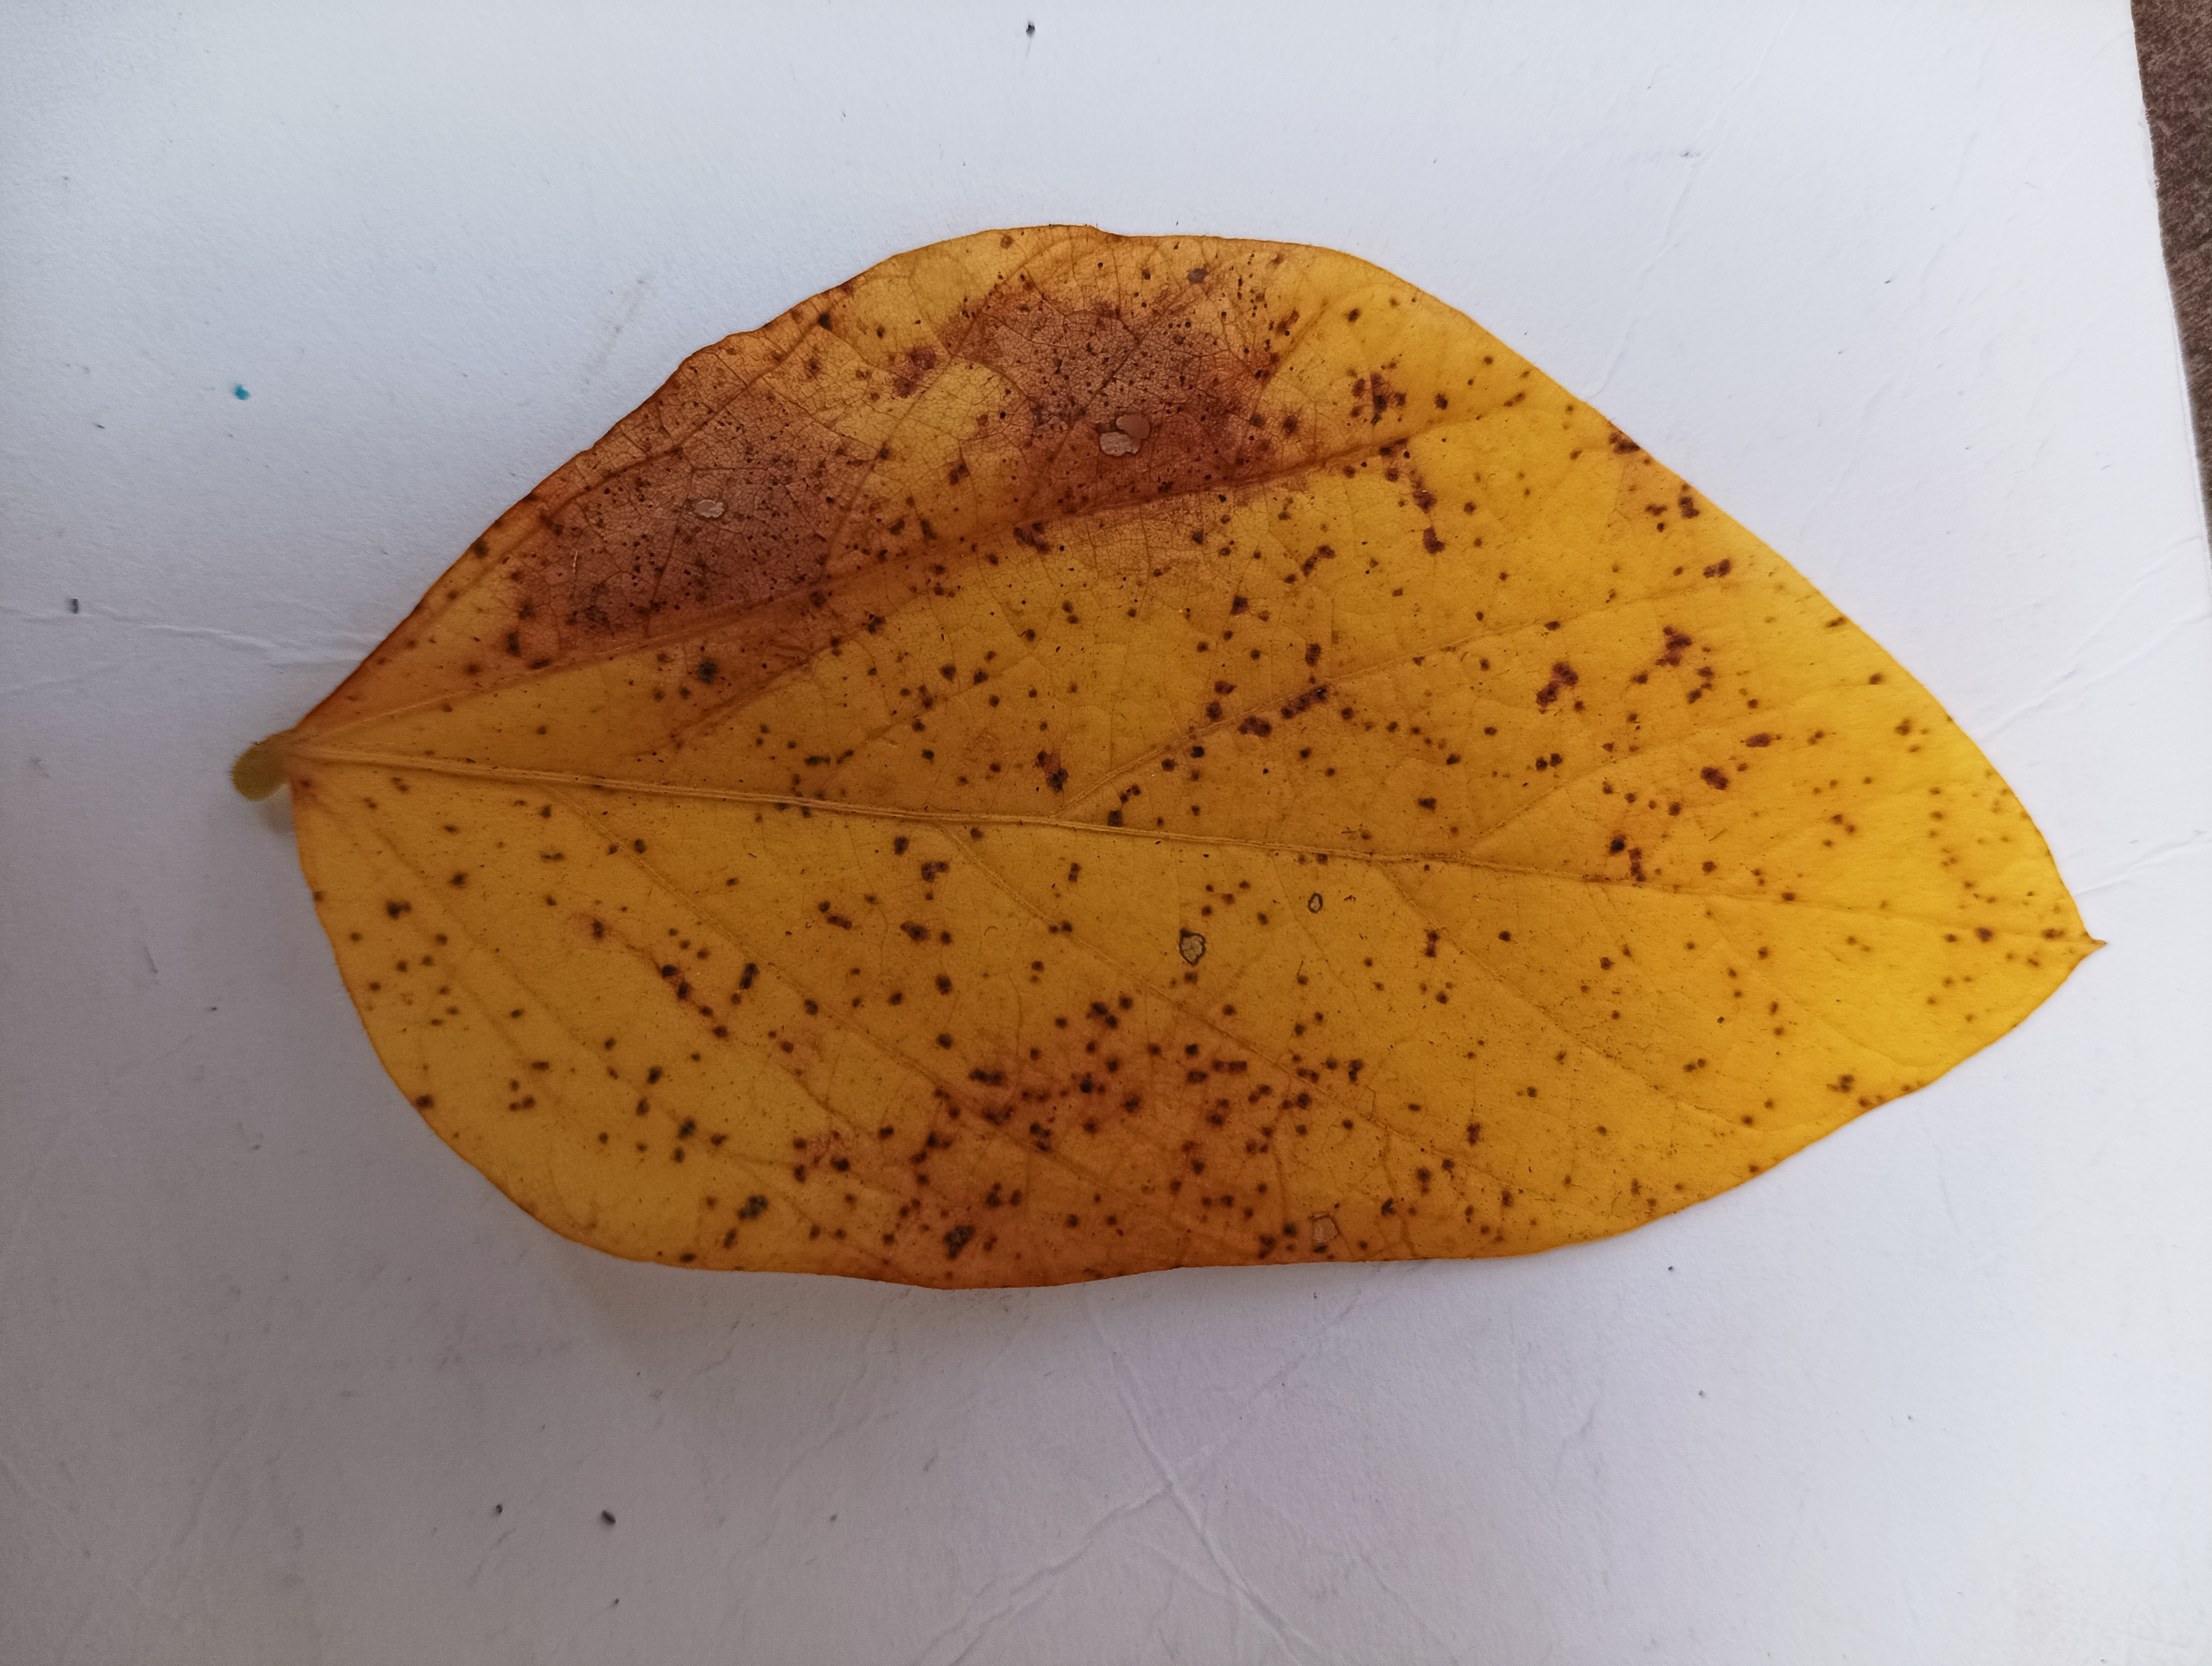
Label: Septoria_Brown_Spot